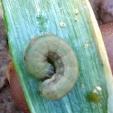
Crop: Onion
Condition: caterpillar-p